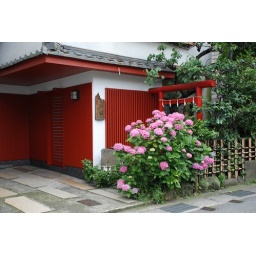
A house in a side street in Kamakura